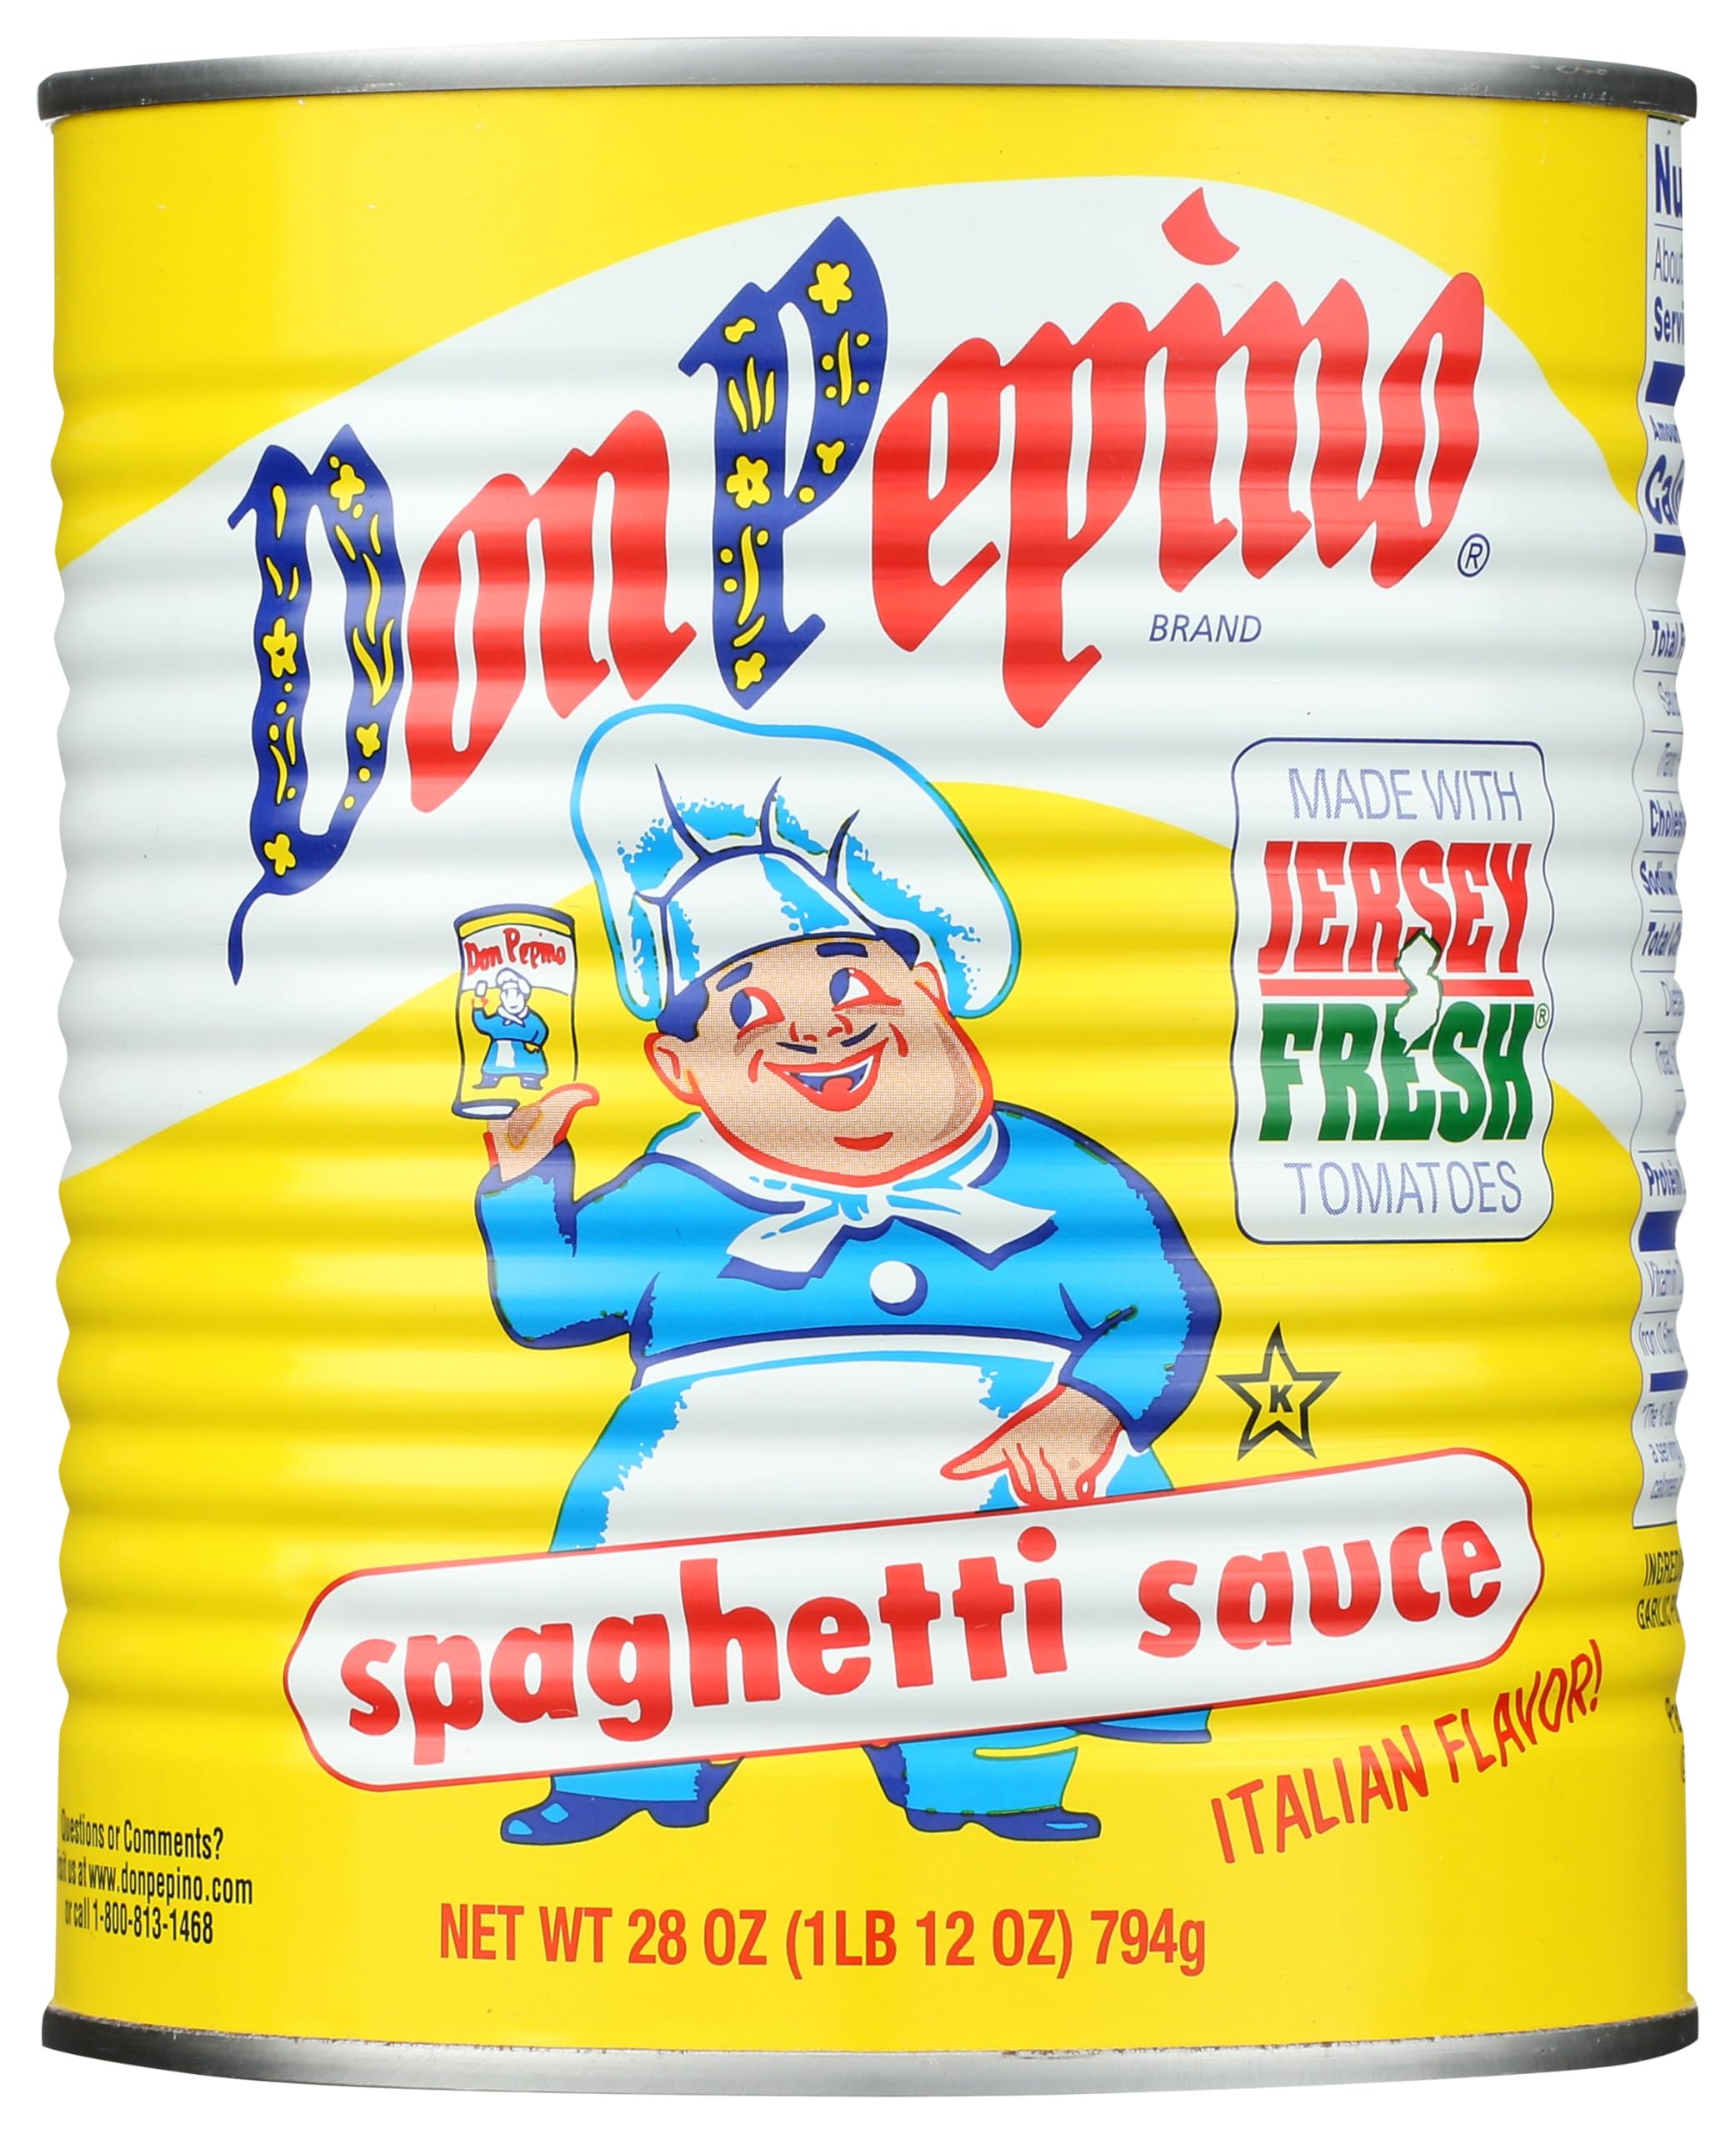
Item Name: Don Pepino Sauce, Spaghetti, 28-Ounce (Pack of 6)
Value: 1.0
Unit: Count

Price: 2.28